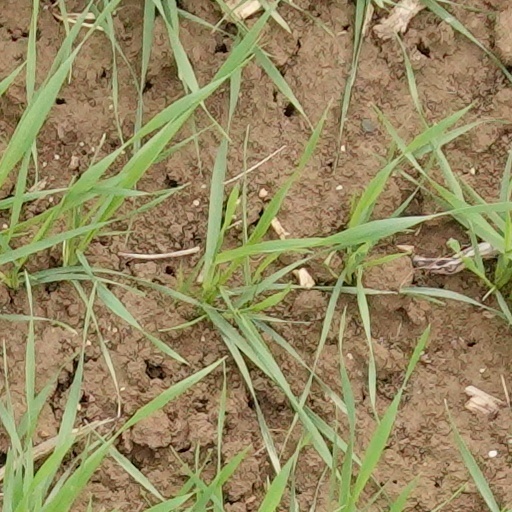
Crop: wheat